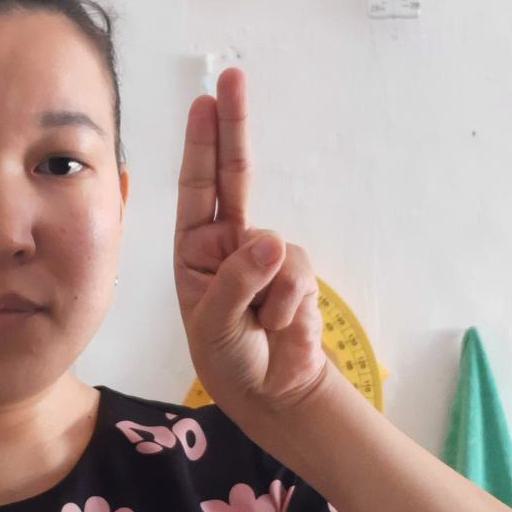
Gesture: two_up